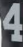
Number: 4